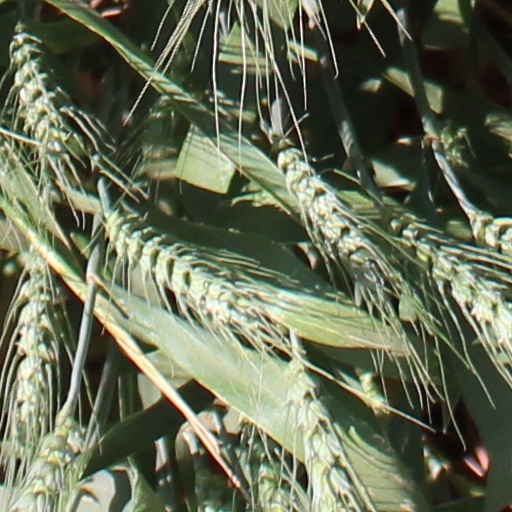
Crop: wheat